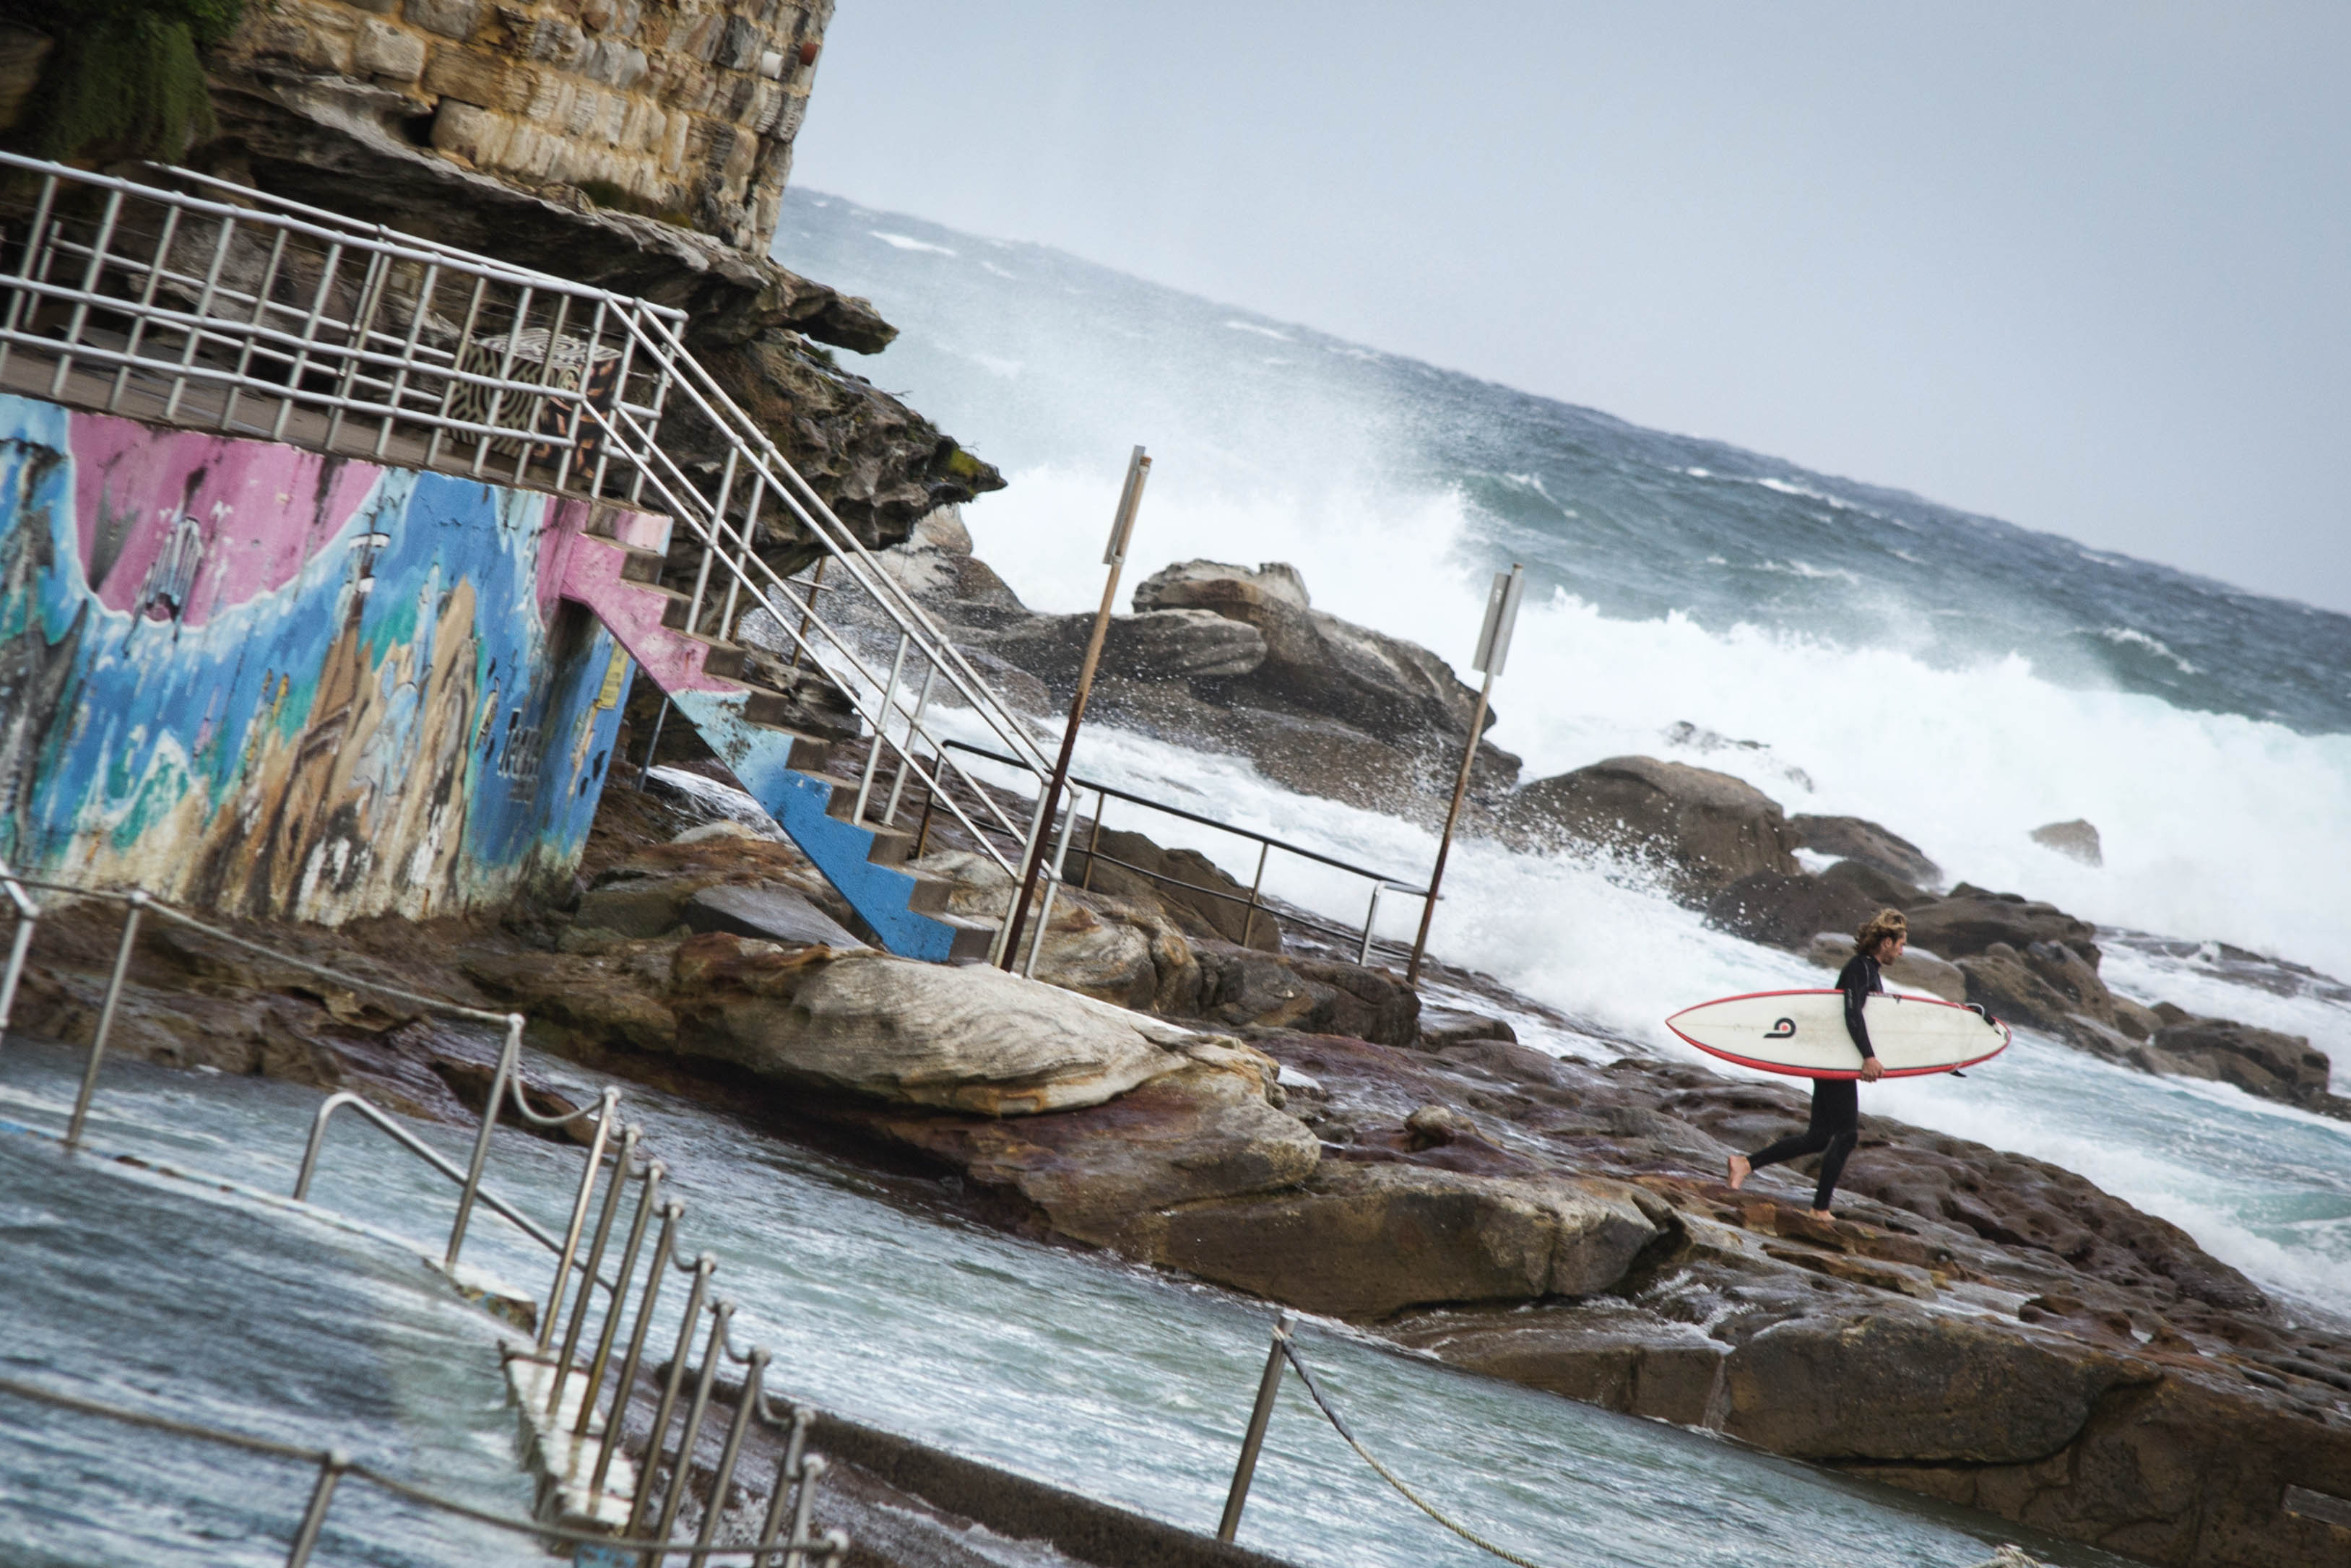
beach, sea, coast, ocean, wave, surfer, cliff, surf, vehicle, sydney, storm, terrain, australia, waves, bondi